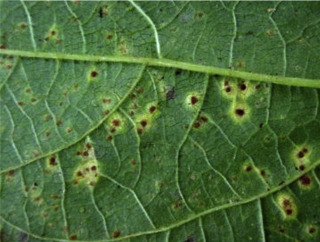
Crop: unknown
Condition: bean_bean_rust